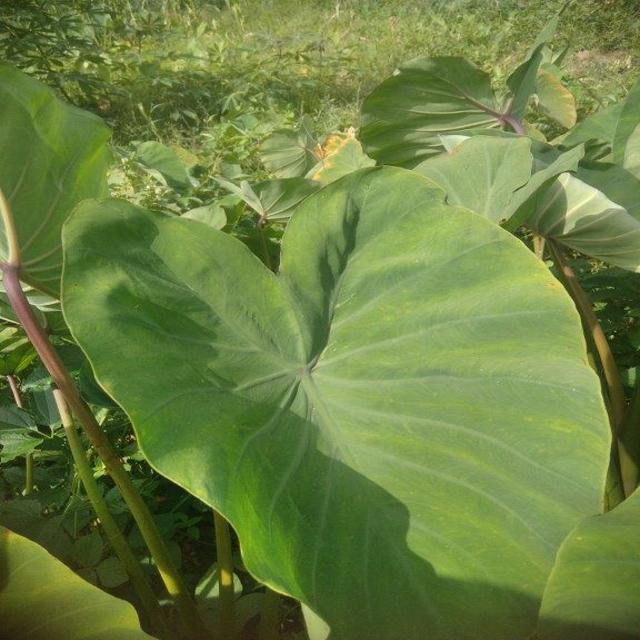
Label: Healthy